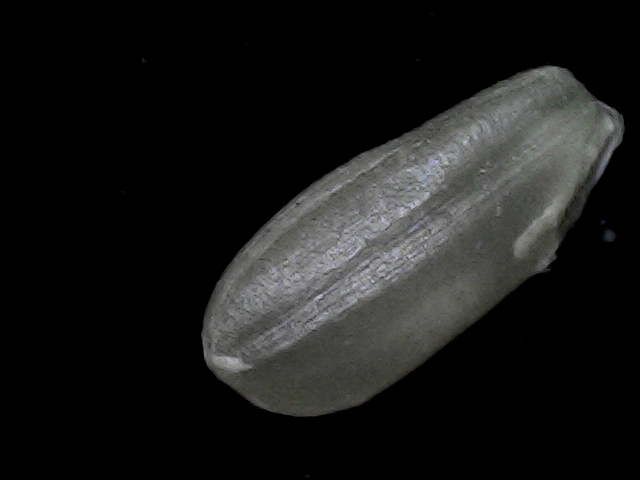
Rice variety: BD33